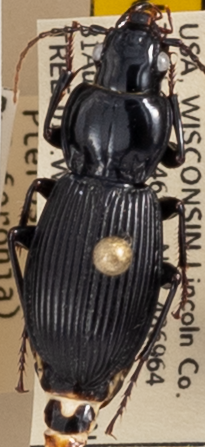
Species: Pterostichus coracinus
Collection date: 2021-08-31
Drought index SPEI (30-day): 0.746
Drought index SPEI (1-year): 0.258
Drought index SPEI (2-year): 1.546